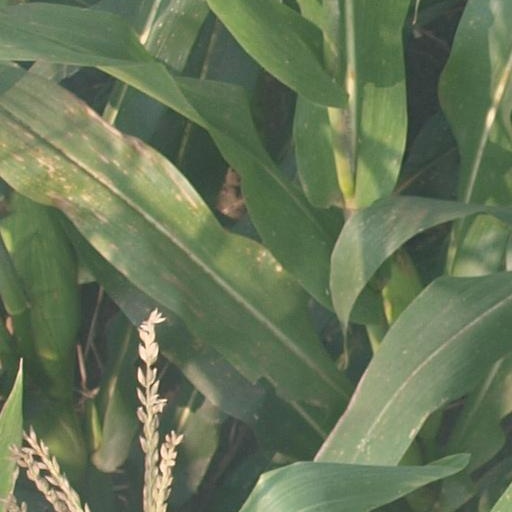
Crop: maize; corn